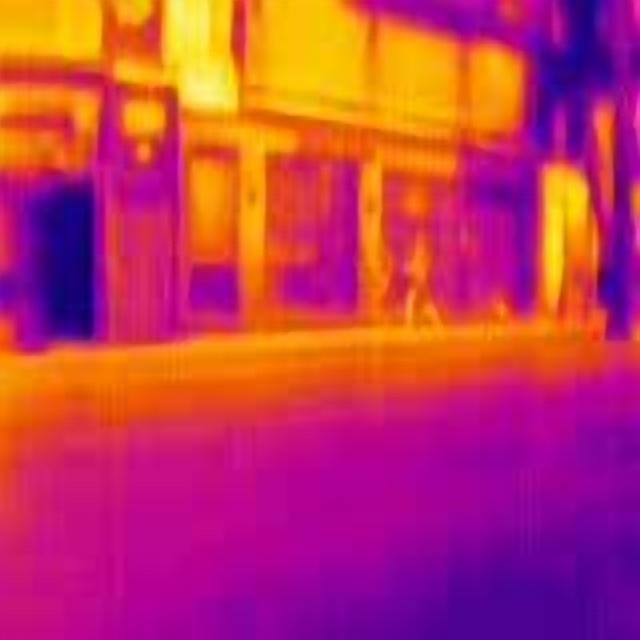
Detected objects:
label: person